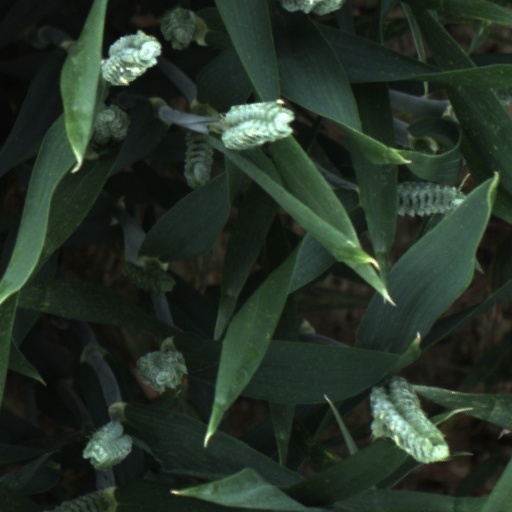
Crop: wheat